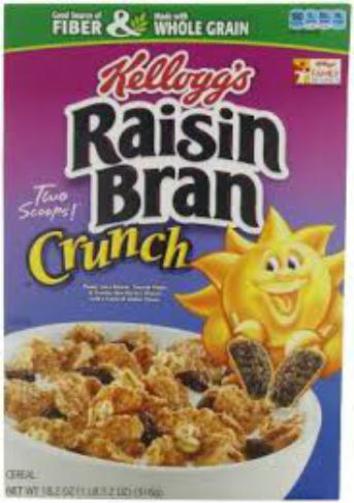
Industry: Food